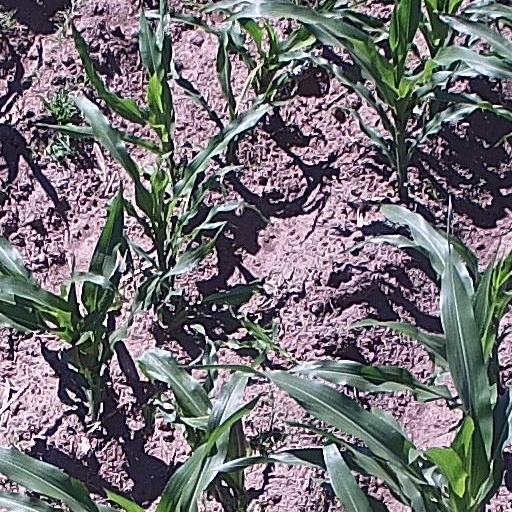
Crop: maize; corn